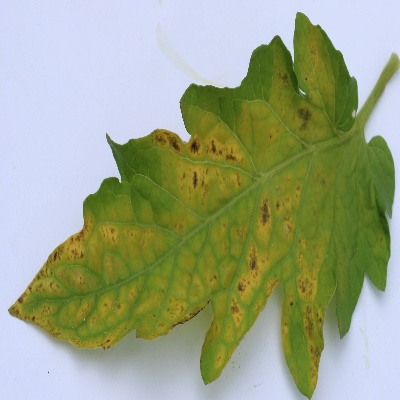
Crop: Tomato
Condition: septoria leaf spot